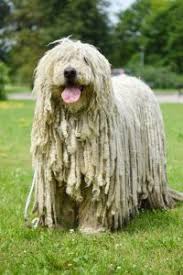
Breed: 318-n000115-komondor